Methodism

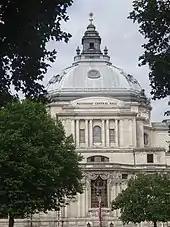
The Central Hall in Westminster, London

Early Methodism was particularly prominent in Devon and Cornwall, which were key centers of activity by the Bible Christian faction of Methodists. The Bible Christians produced many preachers, and sent many missionaries to Australia. Methodism also grew rapidly in the old mill towns of Yorkshire and Lancashire, where the preachers stressed that the working classes were equal to the upper classes in the eyes of God. In Wales, three elements separately welcomed Methodism: Welsh-speaking, English-speaking, and Calvinistic.